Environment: real
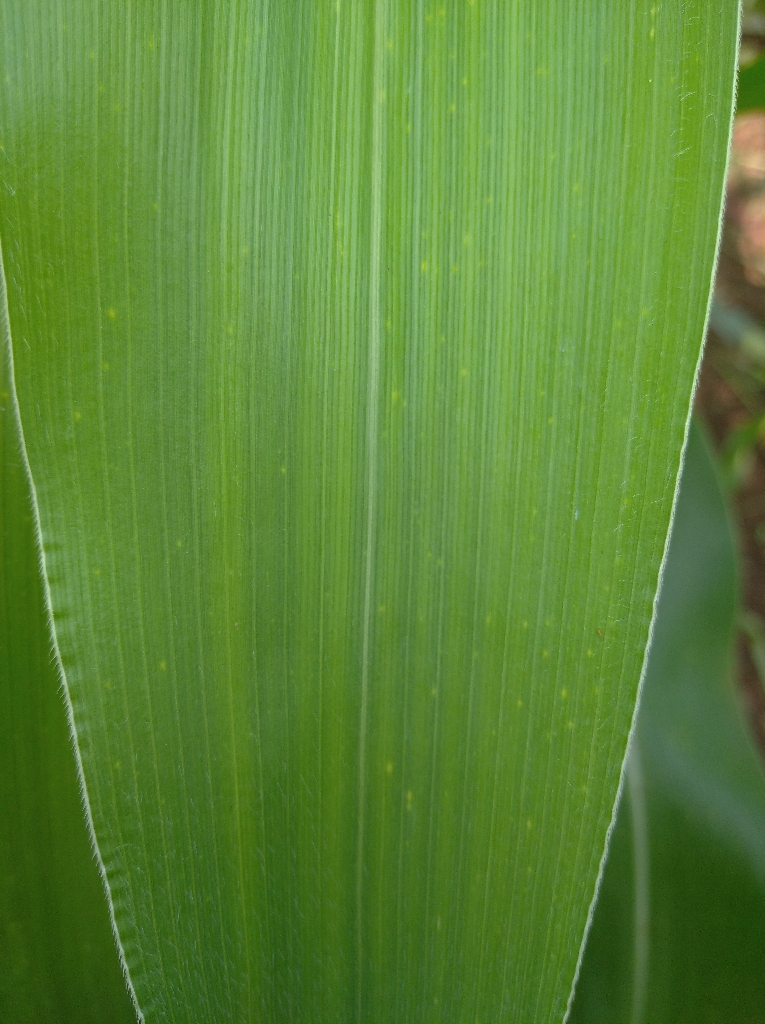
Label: healthy